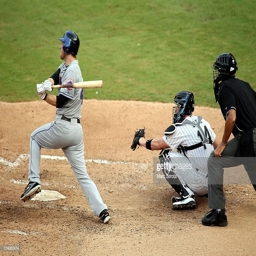
# hits a double against sports team as baseball player looks on .